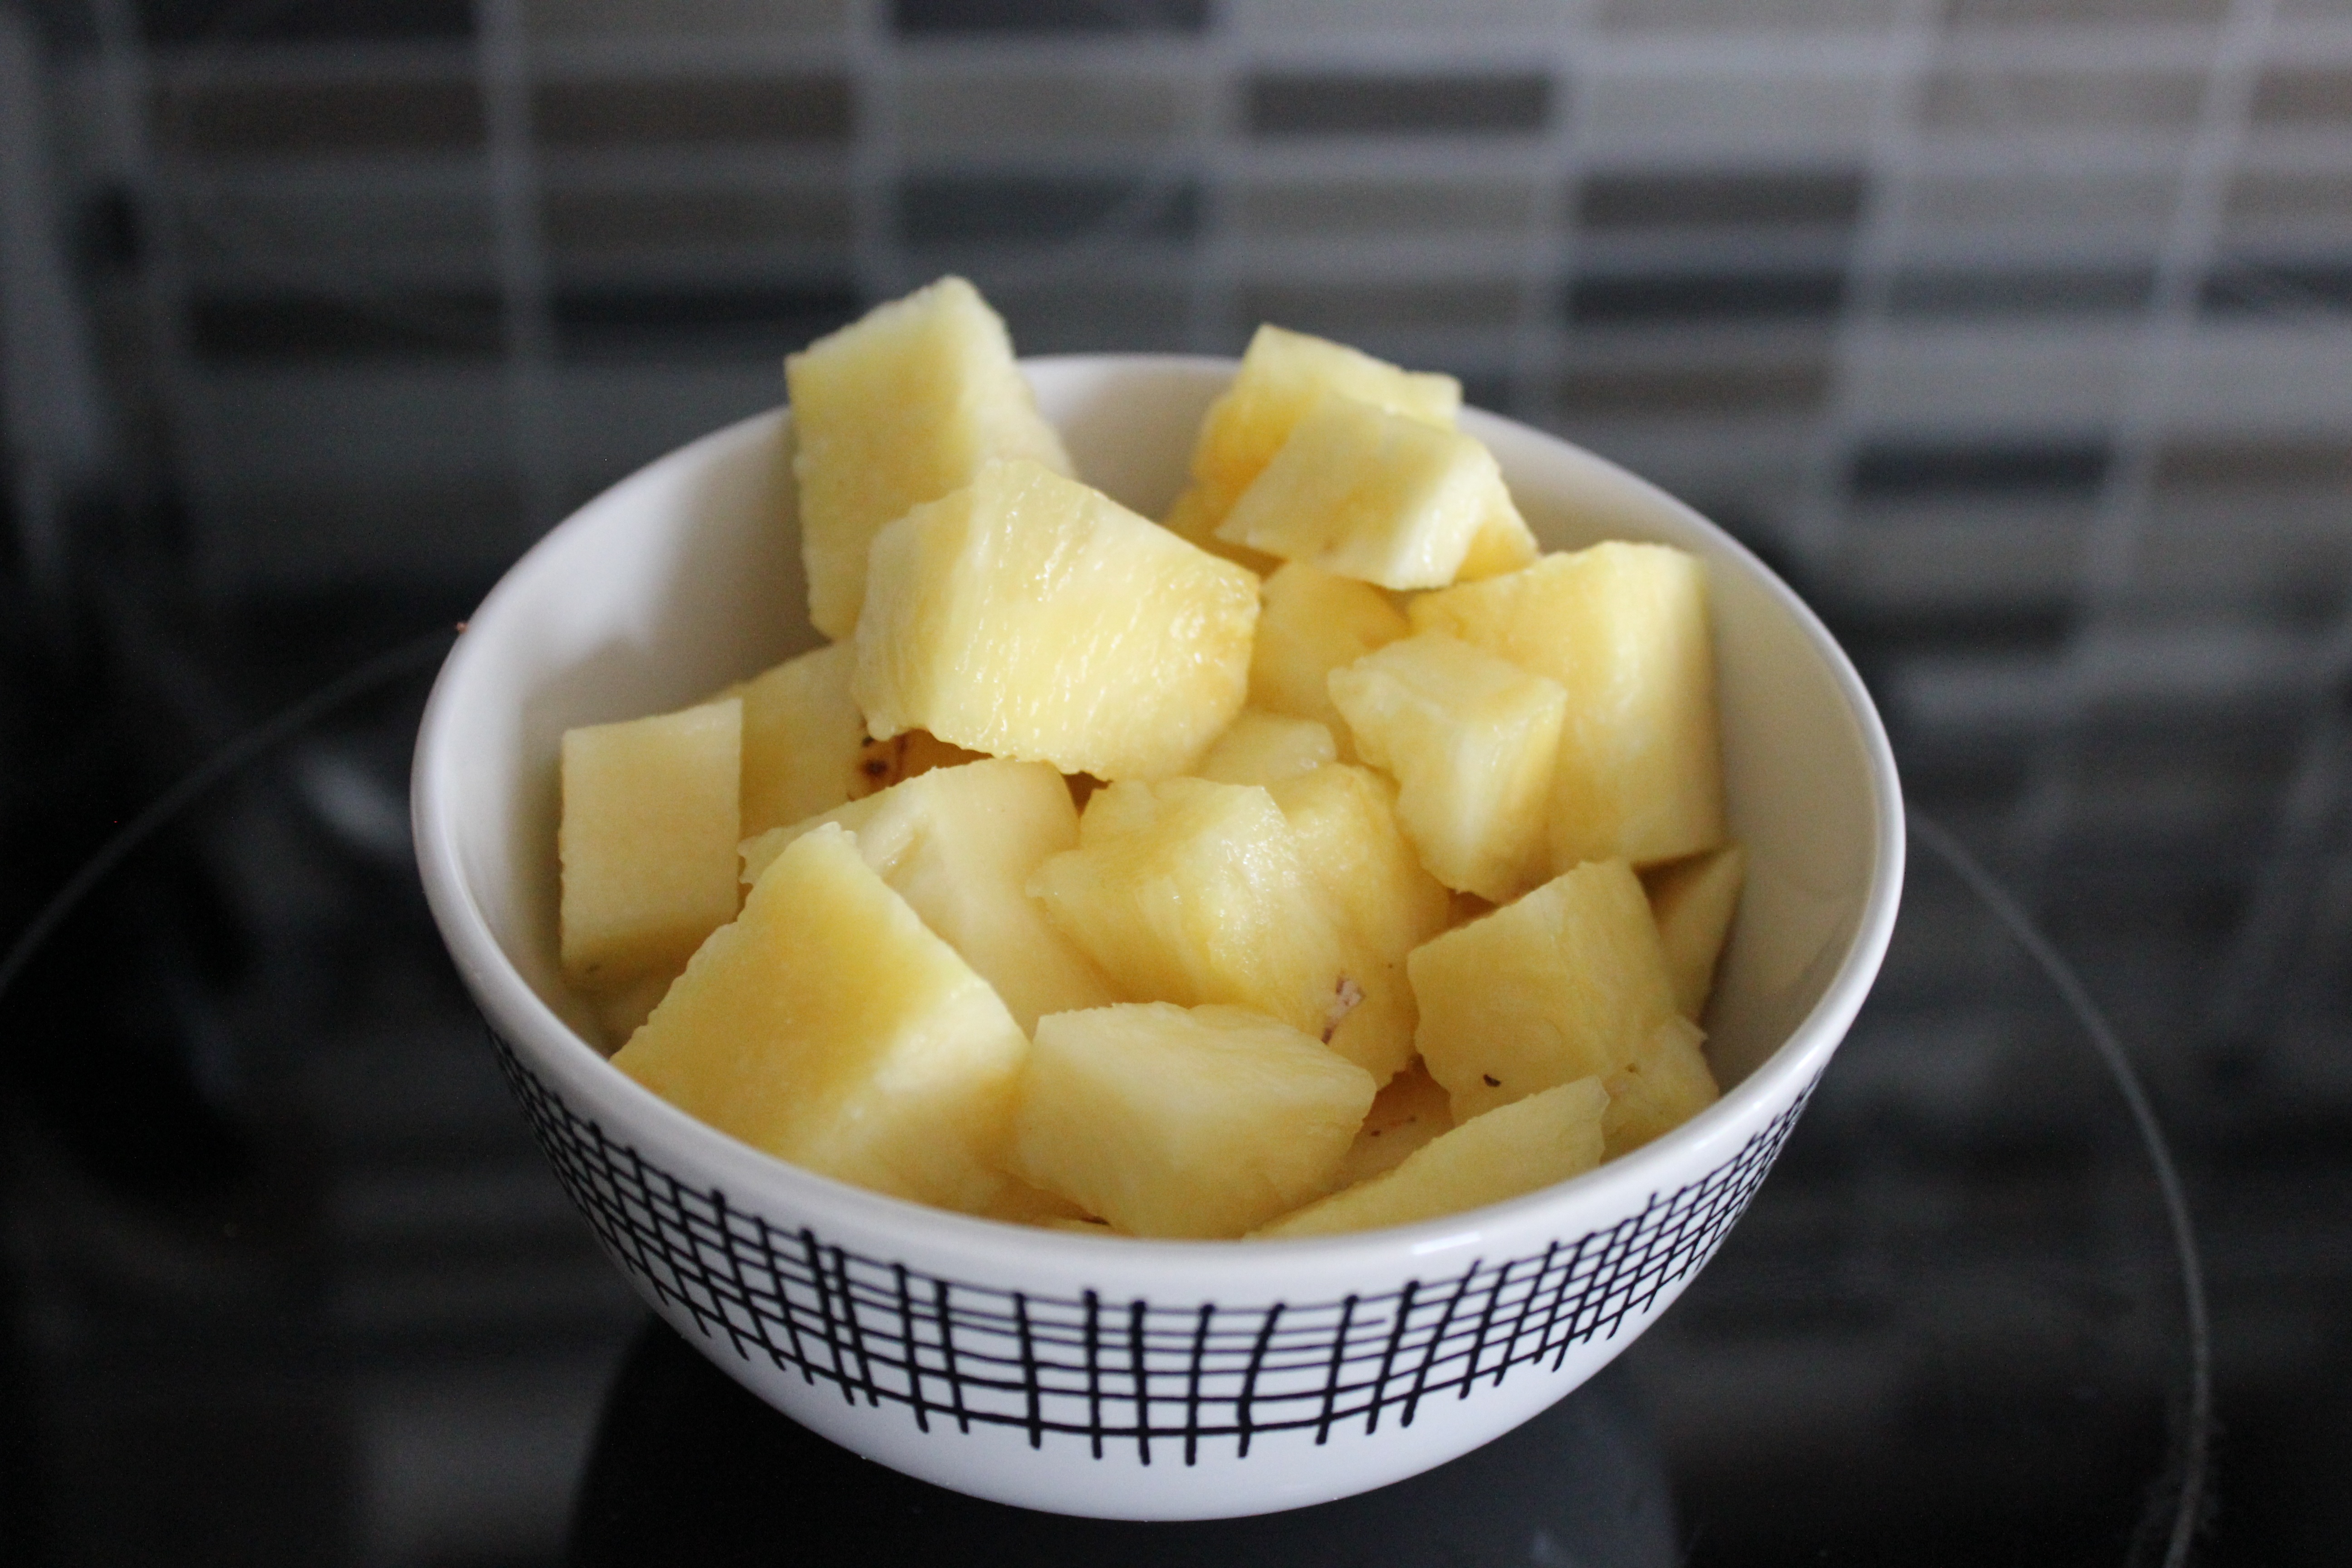
plant, fruit, bowl, dish, food, produce, vegetable, kitchen, yellow, pineapple, flowering plant, root vegetable, land plant